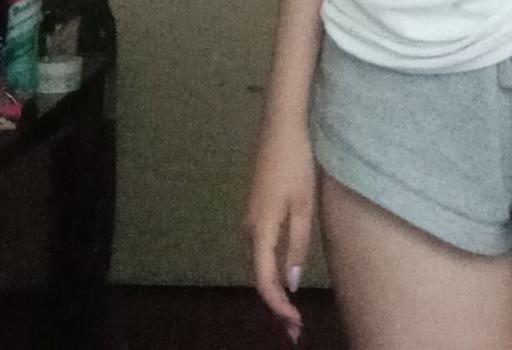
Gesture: no_gesture